Shchuchyn district

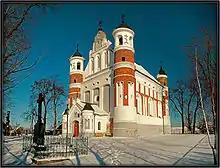
The Church of the Nativity of the Theotokos (1524) in the village of Muravanka.

Shchuchyn district or Ščučyn district is a district (raion) of Grodno Region in Belarus. The administrative center is Shchuchyn. As of 2024, it has a population of 31,721.